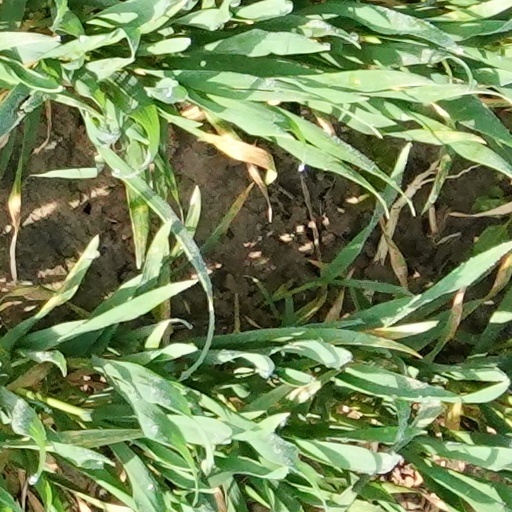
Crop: wheat